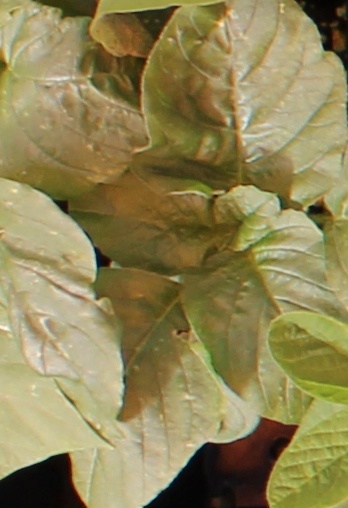
Label: Redroot Pigweed